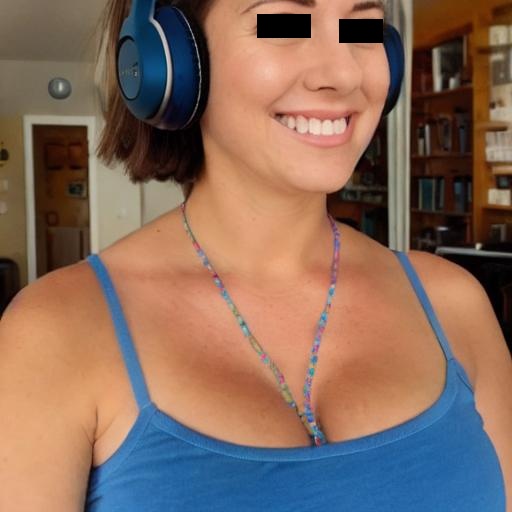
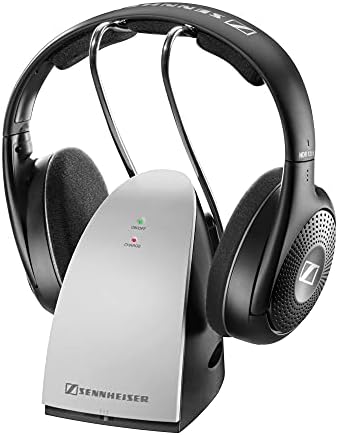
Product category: headphones
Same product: no